Muriel Martin-Harvey

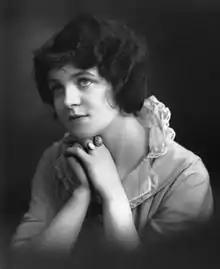
Muriel Martin-Harvey in 1913

Margaret Muriel de Melfort Martin-Harvey (4 October 1891 – 15 December 1988) was an English stage actress.